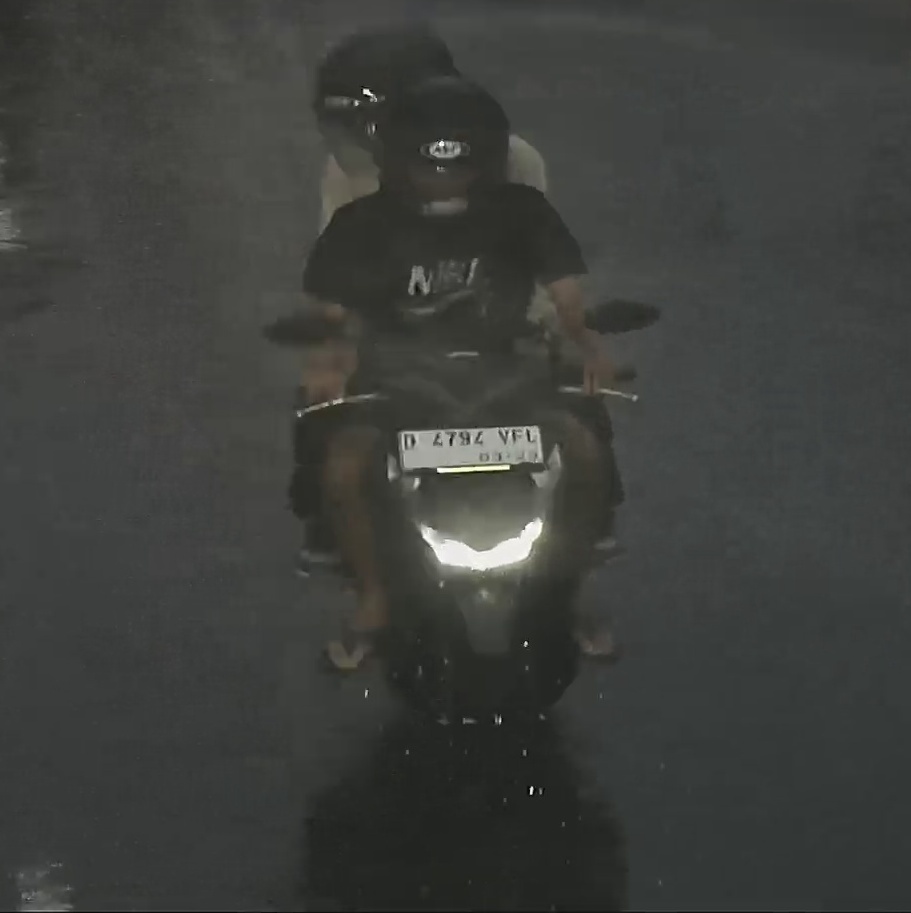
person-with-helmet: 2
person-without-helmet: 0